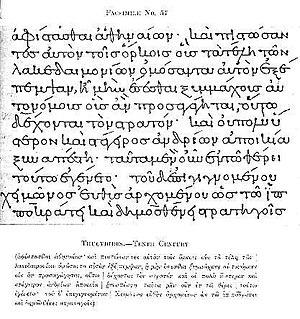
L’alphabet grec est, historiquement, à l'origine des alphabets modernes servant à écrire les langues européennes. Ce n’est pas une création ex nihilo, car il est dérivé des alphabets utilisés sur la côte de Phénicie, l’alphabet phénicien. Celui-ci est à proprement parler un abjad, un alphabet consonantique. Cependant, vers le IXᵉ siècle av. J.-C., des matres lectionis y apparurent pour indiquer certaines voyelles, surtout des voyelles finales.